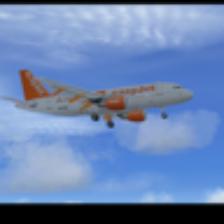
Label: NonHuman